Islamic Golden Age

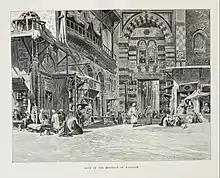
Entrance to the Qalawun complex which housed the notable Mansuri hospital in Cairo

The earliest known Islamic hospital was built in 805 in Baghdad by order of Harun Al-Rashid, and the most important of Baghdad's hospitals was established in 982 by the Buyid ruler 'Adud al-Dawla. The best documented early Islamic hospitals are the great Syro-Egyptian establishments of the 12th and 13th centuries. By the tenth century, Baghdad had five more hospitals, while Damascus had six hospitals by the 15th century and Córdoba alone had 50 major hospitals, many exclusively for the military.